Avery Brundage

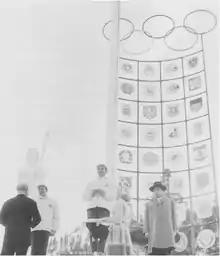
Brundage (lower left, back to camera) presents a silver medal to Swedish cross-country skier Rolf Ramgard, Squaw Valley, 1960.

Both before and after becoming IOC president, Brundage was involved in a number of controversies involving threats to, or sometimes actual disqualification of, athletes for breach of amateur rules. In 1932, he was part of a special committee of the IAAF which disqualified Finnish runner Paavo Nurmi from the Los Angeles Games for allegedly accepting monetary compensation. At the 1948 Winter Olympics in St. Moritz, rival US ice hockey teams, sponsored by different accrediting organizations (one from the AAU and the other from AHAUS), came to the Games. The dispute proved difficult, and the IOC initially voted to cancel the tournament and eliminate ice hockey as an Olympic sport, but relented as organizers had sold thousands of tickets. A compromise was then reached: the AAU team, backed by Brundage and the AOC, would march in the opening ceremony, while the AHAUS team, not favored by Brundage but supported by the LIHG (the forerunner to today's IIHF), featuring former semi-professional players, were allowed to compete but could not earn an Olympic medal. However, since at the time the Olympic hockey tournament also doubled as that year's Ice Hockey World Championships, their results would be recorded for that competition, in which they finished fourth. In 1972, Brundage banned Austrian skier Karl Schranz from the Sapporo Winter Olympics for commercial activities, calling him "a walking billboard."